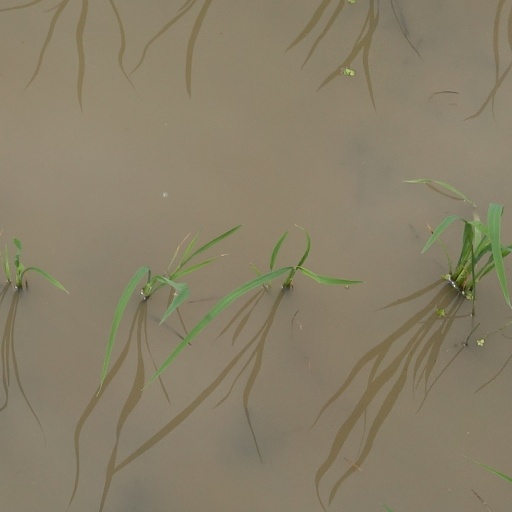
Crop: rice